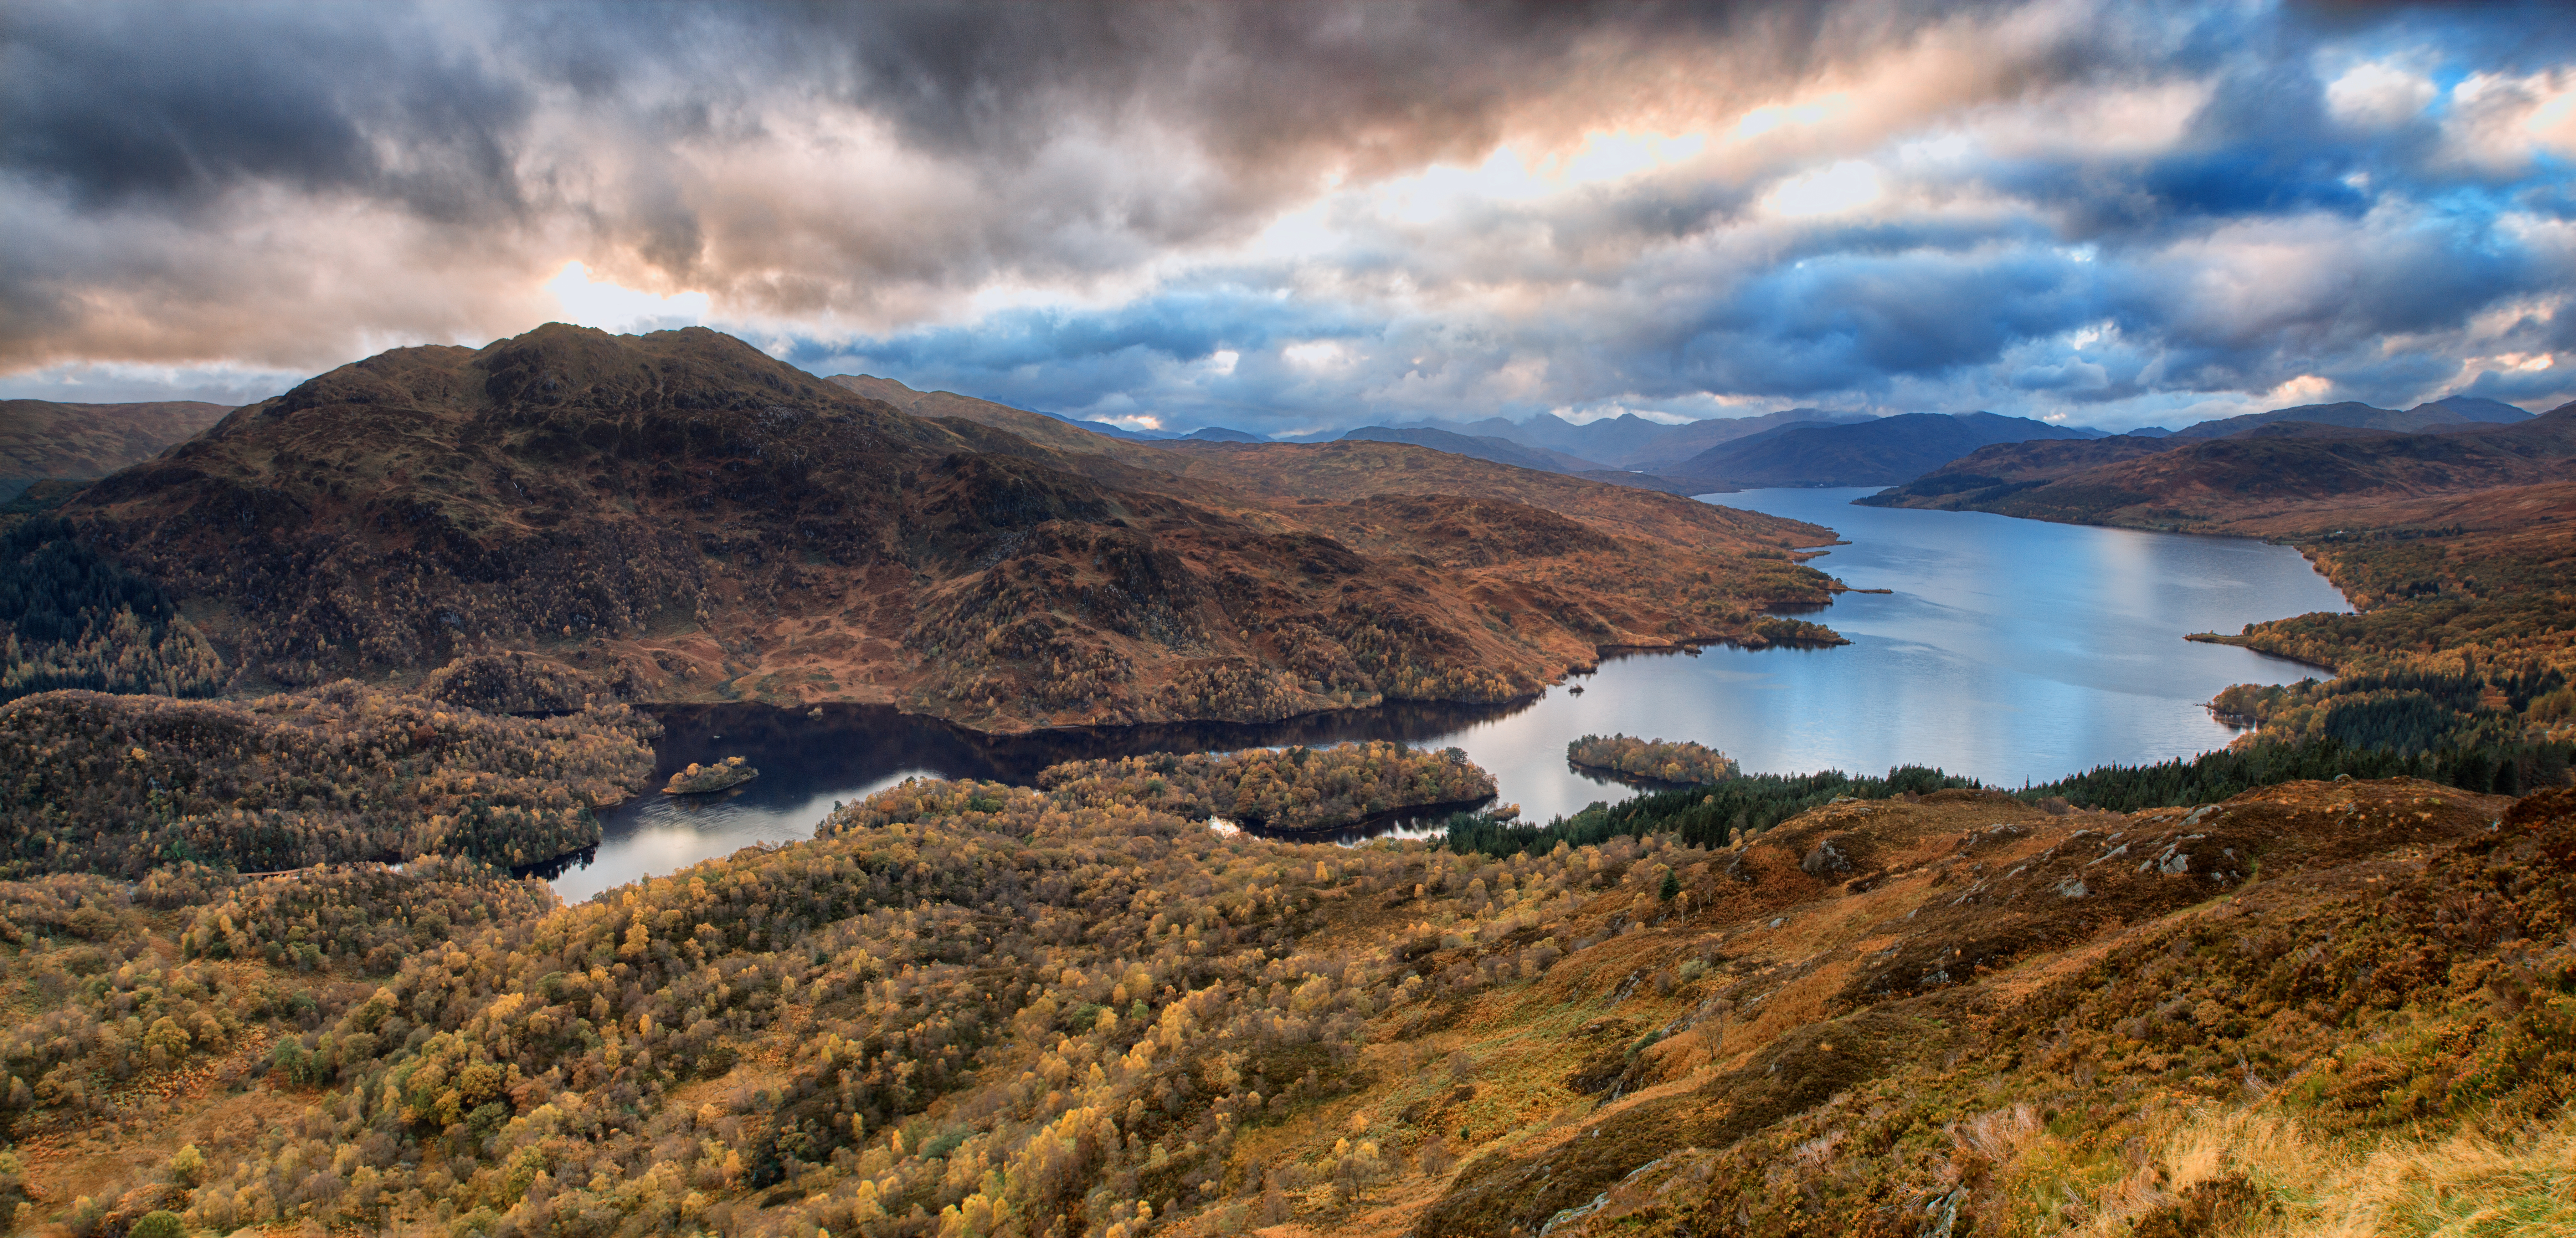
landscape, sea, coast, nature, wilderness, mountain, cloud, morning, hill, lake, mountain range, fjord, highland, plateau, scotland, fell, loch, trossachs, lochkatrine, benvenue, landform, geographical feature, atmospheric phenomenon, mountainous landforms